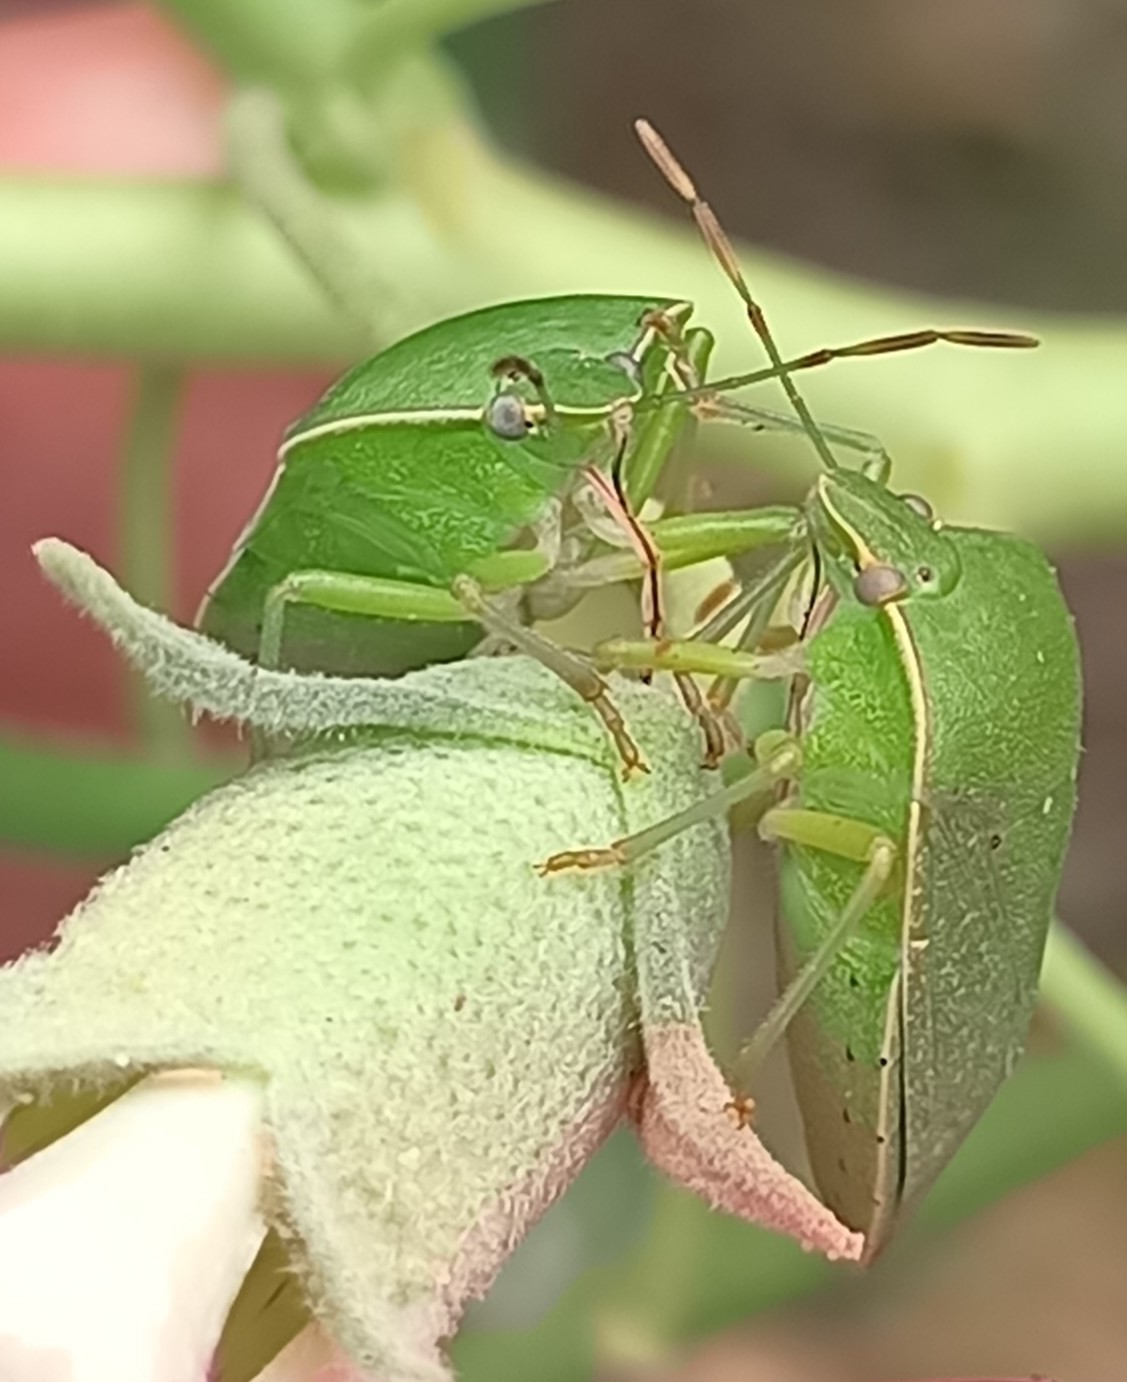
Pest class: stink_bug